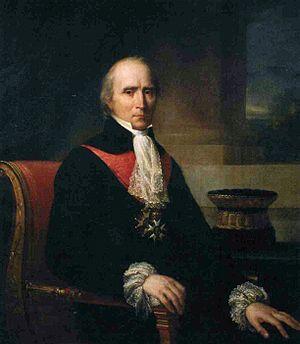
Cette page concerne les événements qui se sont produits au dix-huitième siècle en Lorraine.
Cette page concerne les événements qui se sont produits durant l'année 1803 en Lorraine.